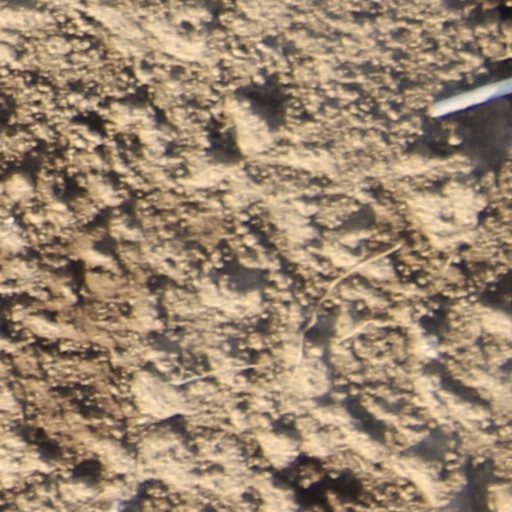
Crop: wheat